Rodney Barnes

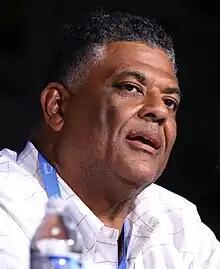
Barnes at the 2023 San Diego Comic-Con

Rodney Barnes is an American screenwriter and producer. He has written and produced "The Boondocks", "My Wife and Kids", "Everybody Hates Chris", "Those Who Can't", "Marvel's Runaways", "American Gods", "", and was an executive producer/writer/actor on HBO's "".